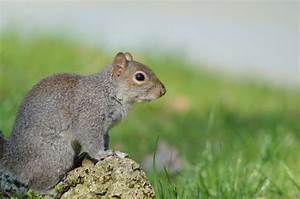
Label: scoiattolo